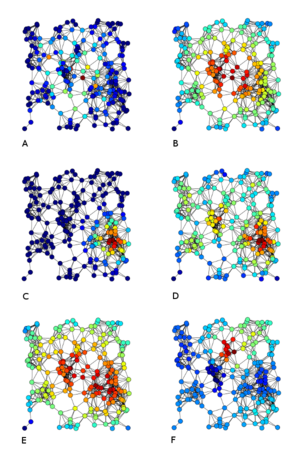
En théorie des graphes et en théorie des réseaux, les indicateurs de centralité sont des mesures censées capturer la notion d'importance dans un graphe, en identifiant les sommets les plus significatifs. Les applications de ces indicateurs incluent l'identification de la ou des personnes les plus influentes dans un réseau social, les nœuds clés dans une infrastructure comme internet ou un réseau urbain, et encore des foyers d'infection, qu'ils soient de nature nosocomiales ou superinfecteurs, pour certaines maladies. Des exemples plus ponctuels incluent les relations de coopération dans les réseaux professionnels, comme les travaux scientifiques menés en commun ou, dans l'industrie cinématographiques, les acteurs ayant joué dans les mêmes film.